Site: brandenburg
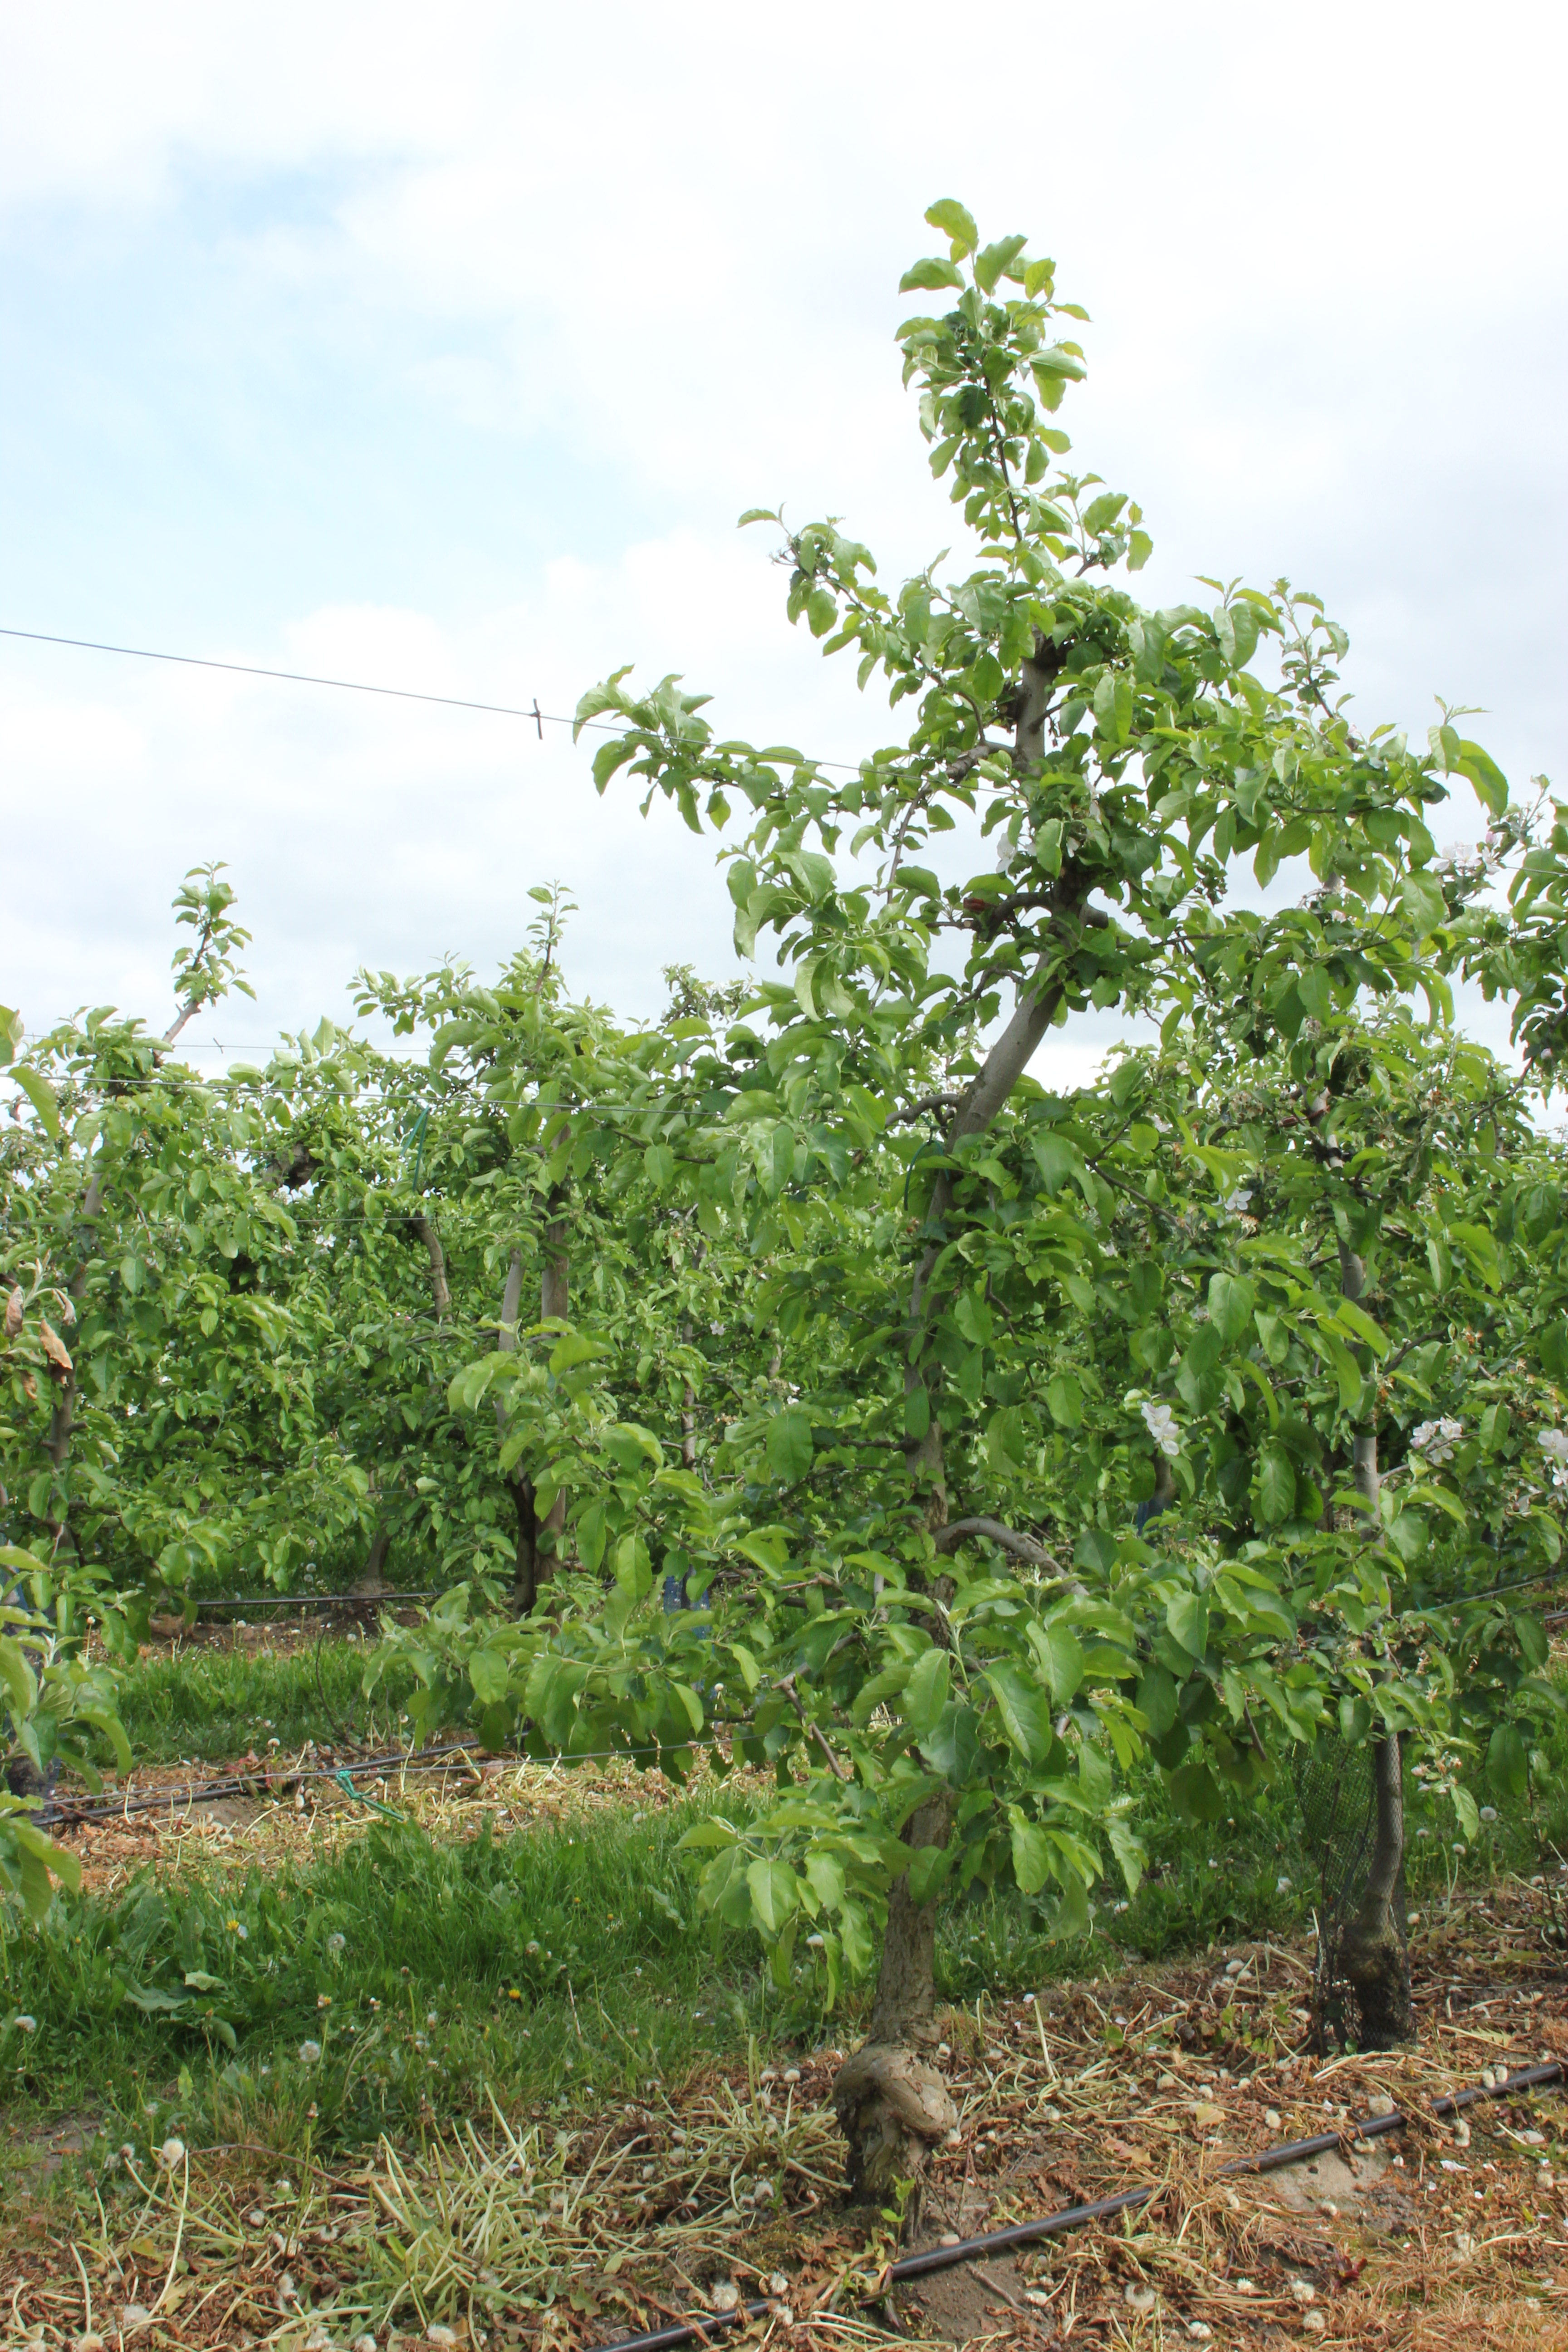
Growth stage (BBCH 67): Flowering